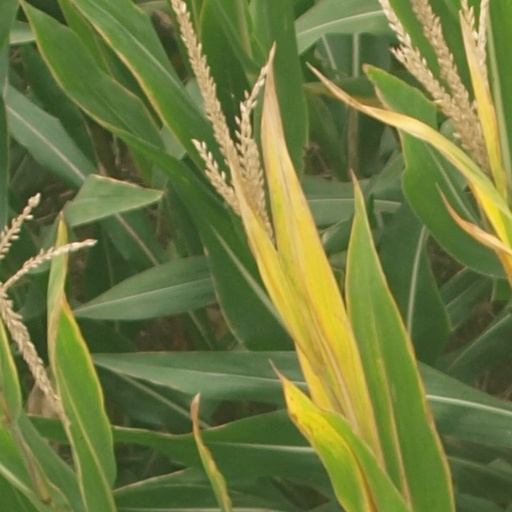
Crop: maize; corn